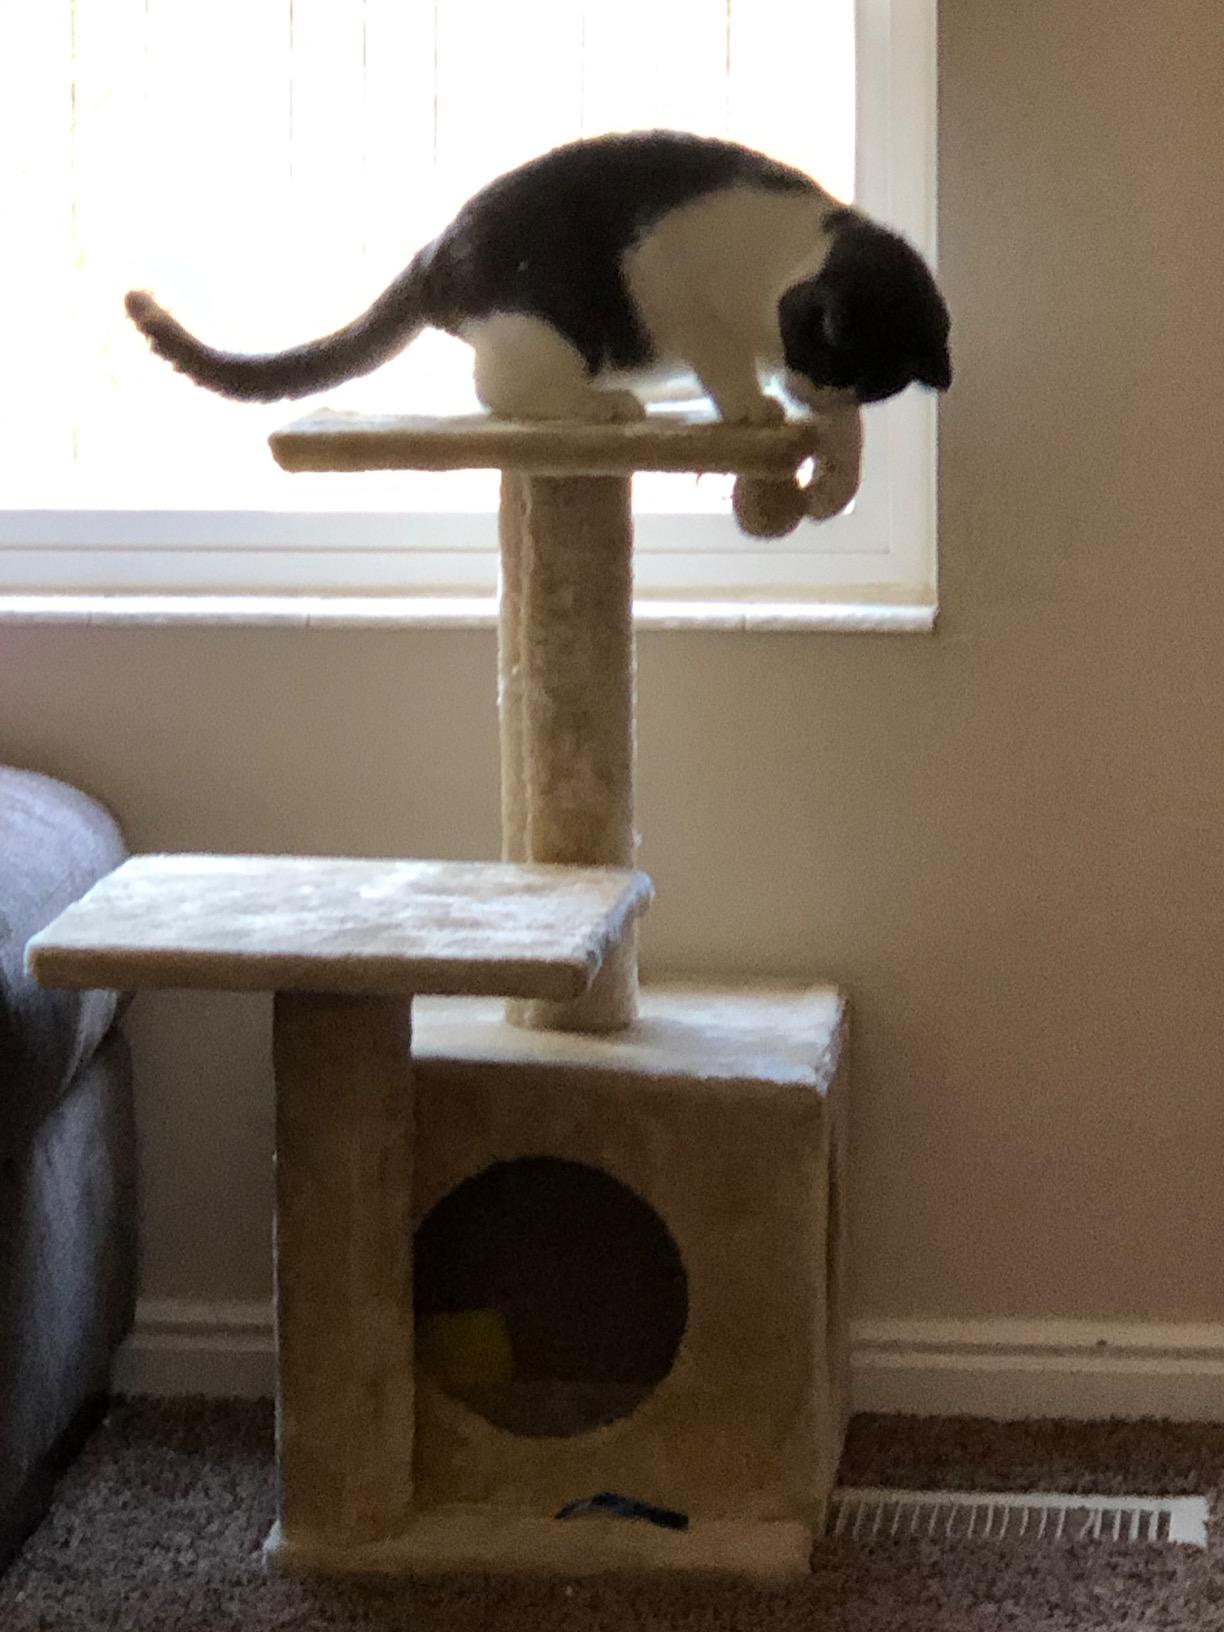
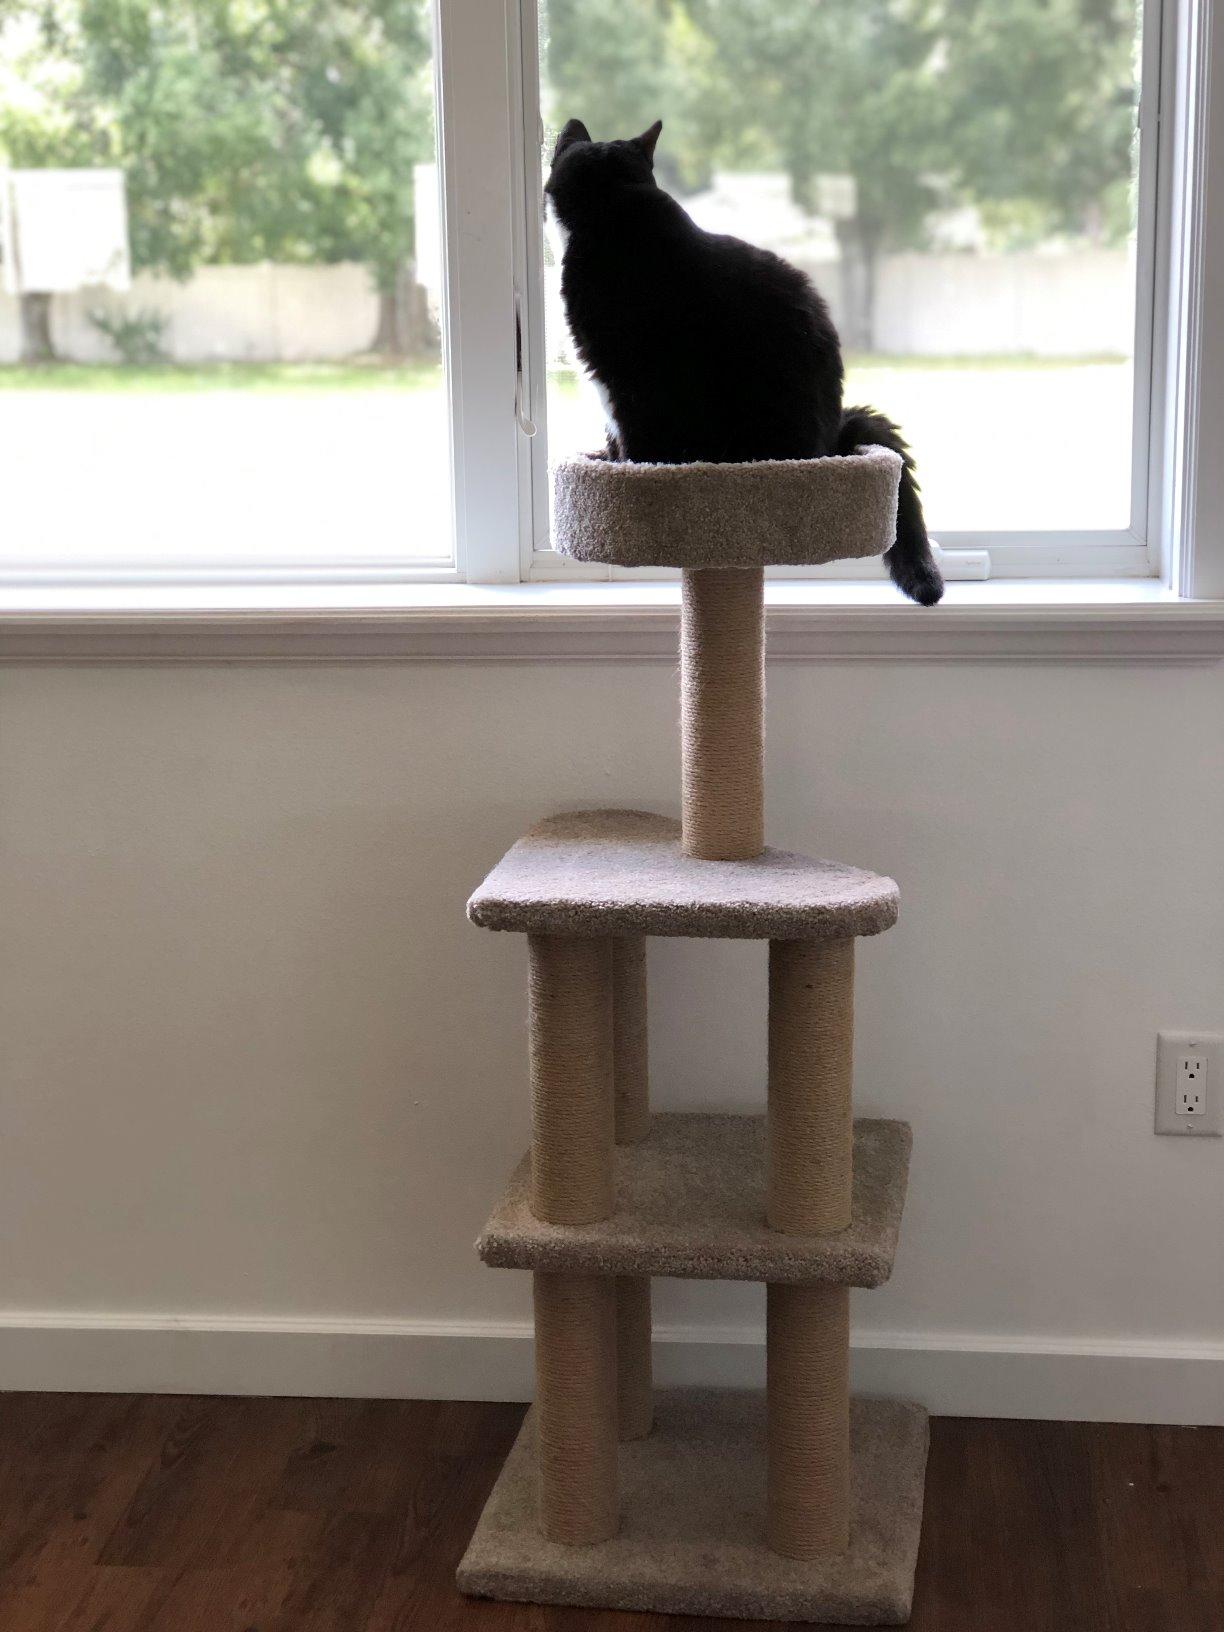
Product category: items_cat tree
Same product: no